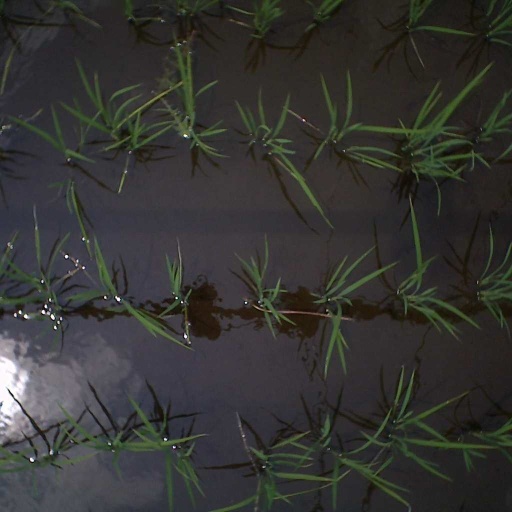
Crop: rice